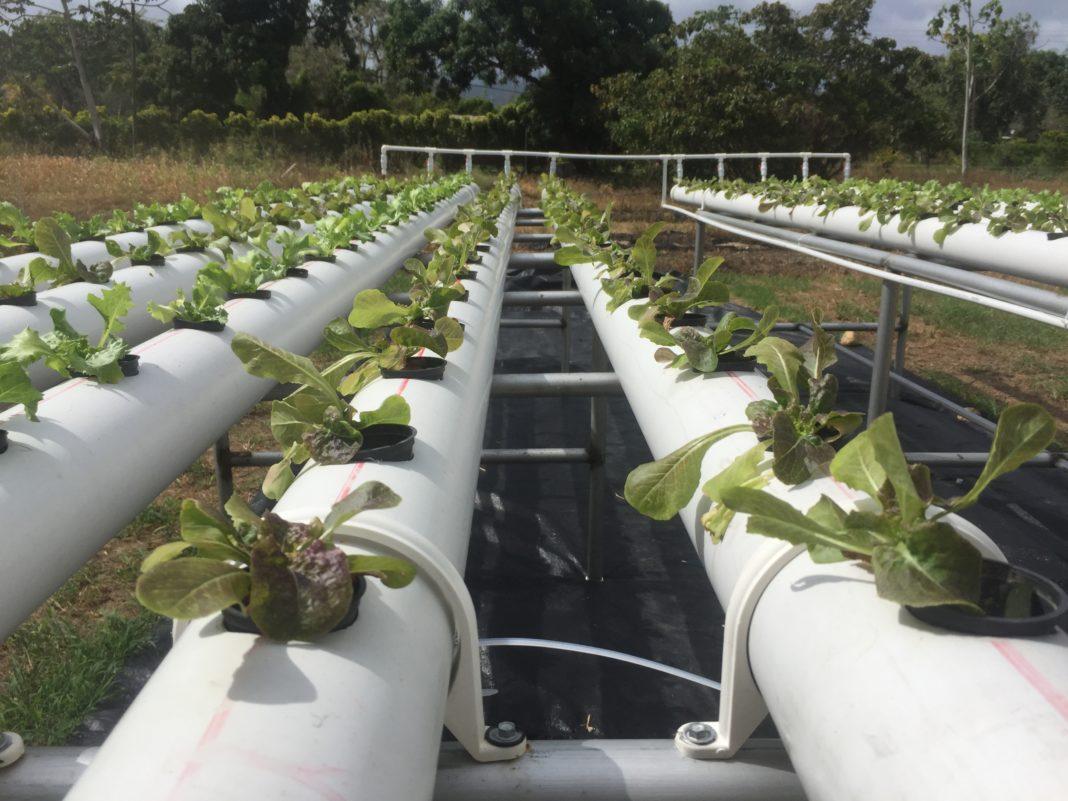
Mfumo wa [cs] hydroponics [cs] ambapo mimea inalimwa bila udongo badala yake inakuwa katika mapomba meupe makubwa yaliopangwa kwa safu ndefu, kila pomba linamatundu ambapo mimea michanga enye majani ya kijani kibichi limepandwa.